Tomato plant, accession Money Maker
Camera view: bottom (45 deg); turntable rotation: 240 degrees
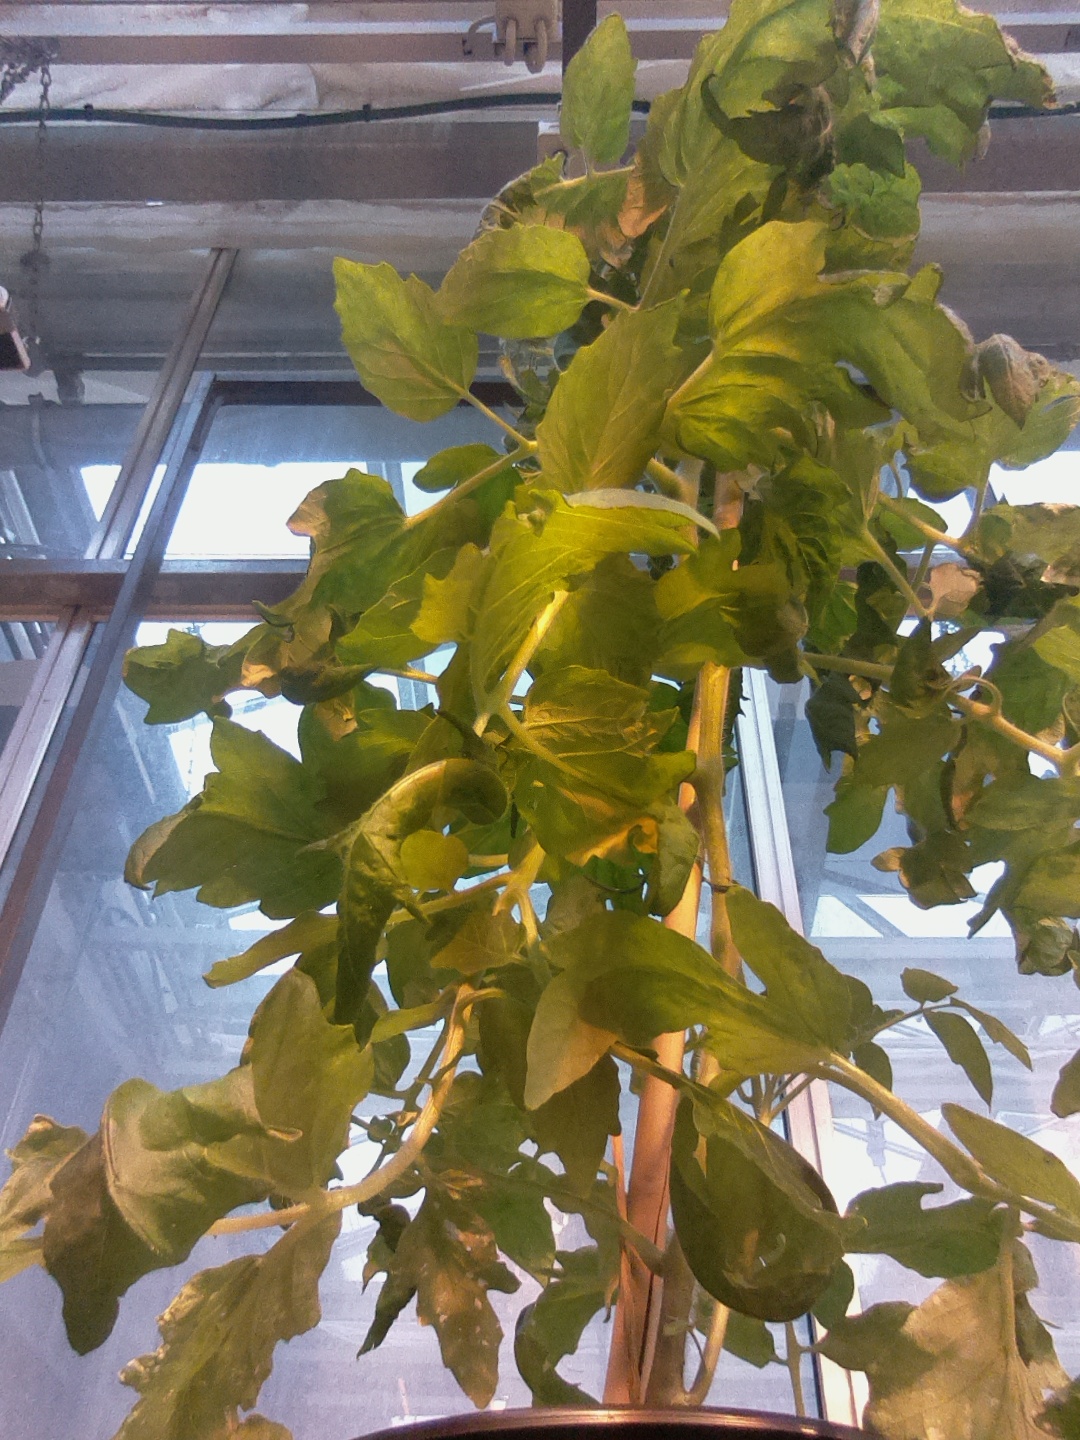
BBCH growth stage 66: Full flowering, 60%-70% of flowers open, more petals falling